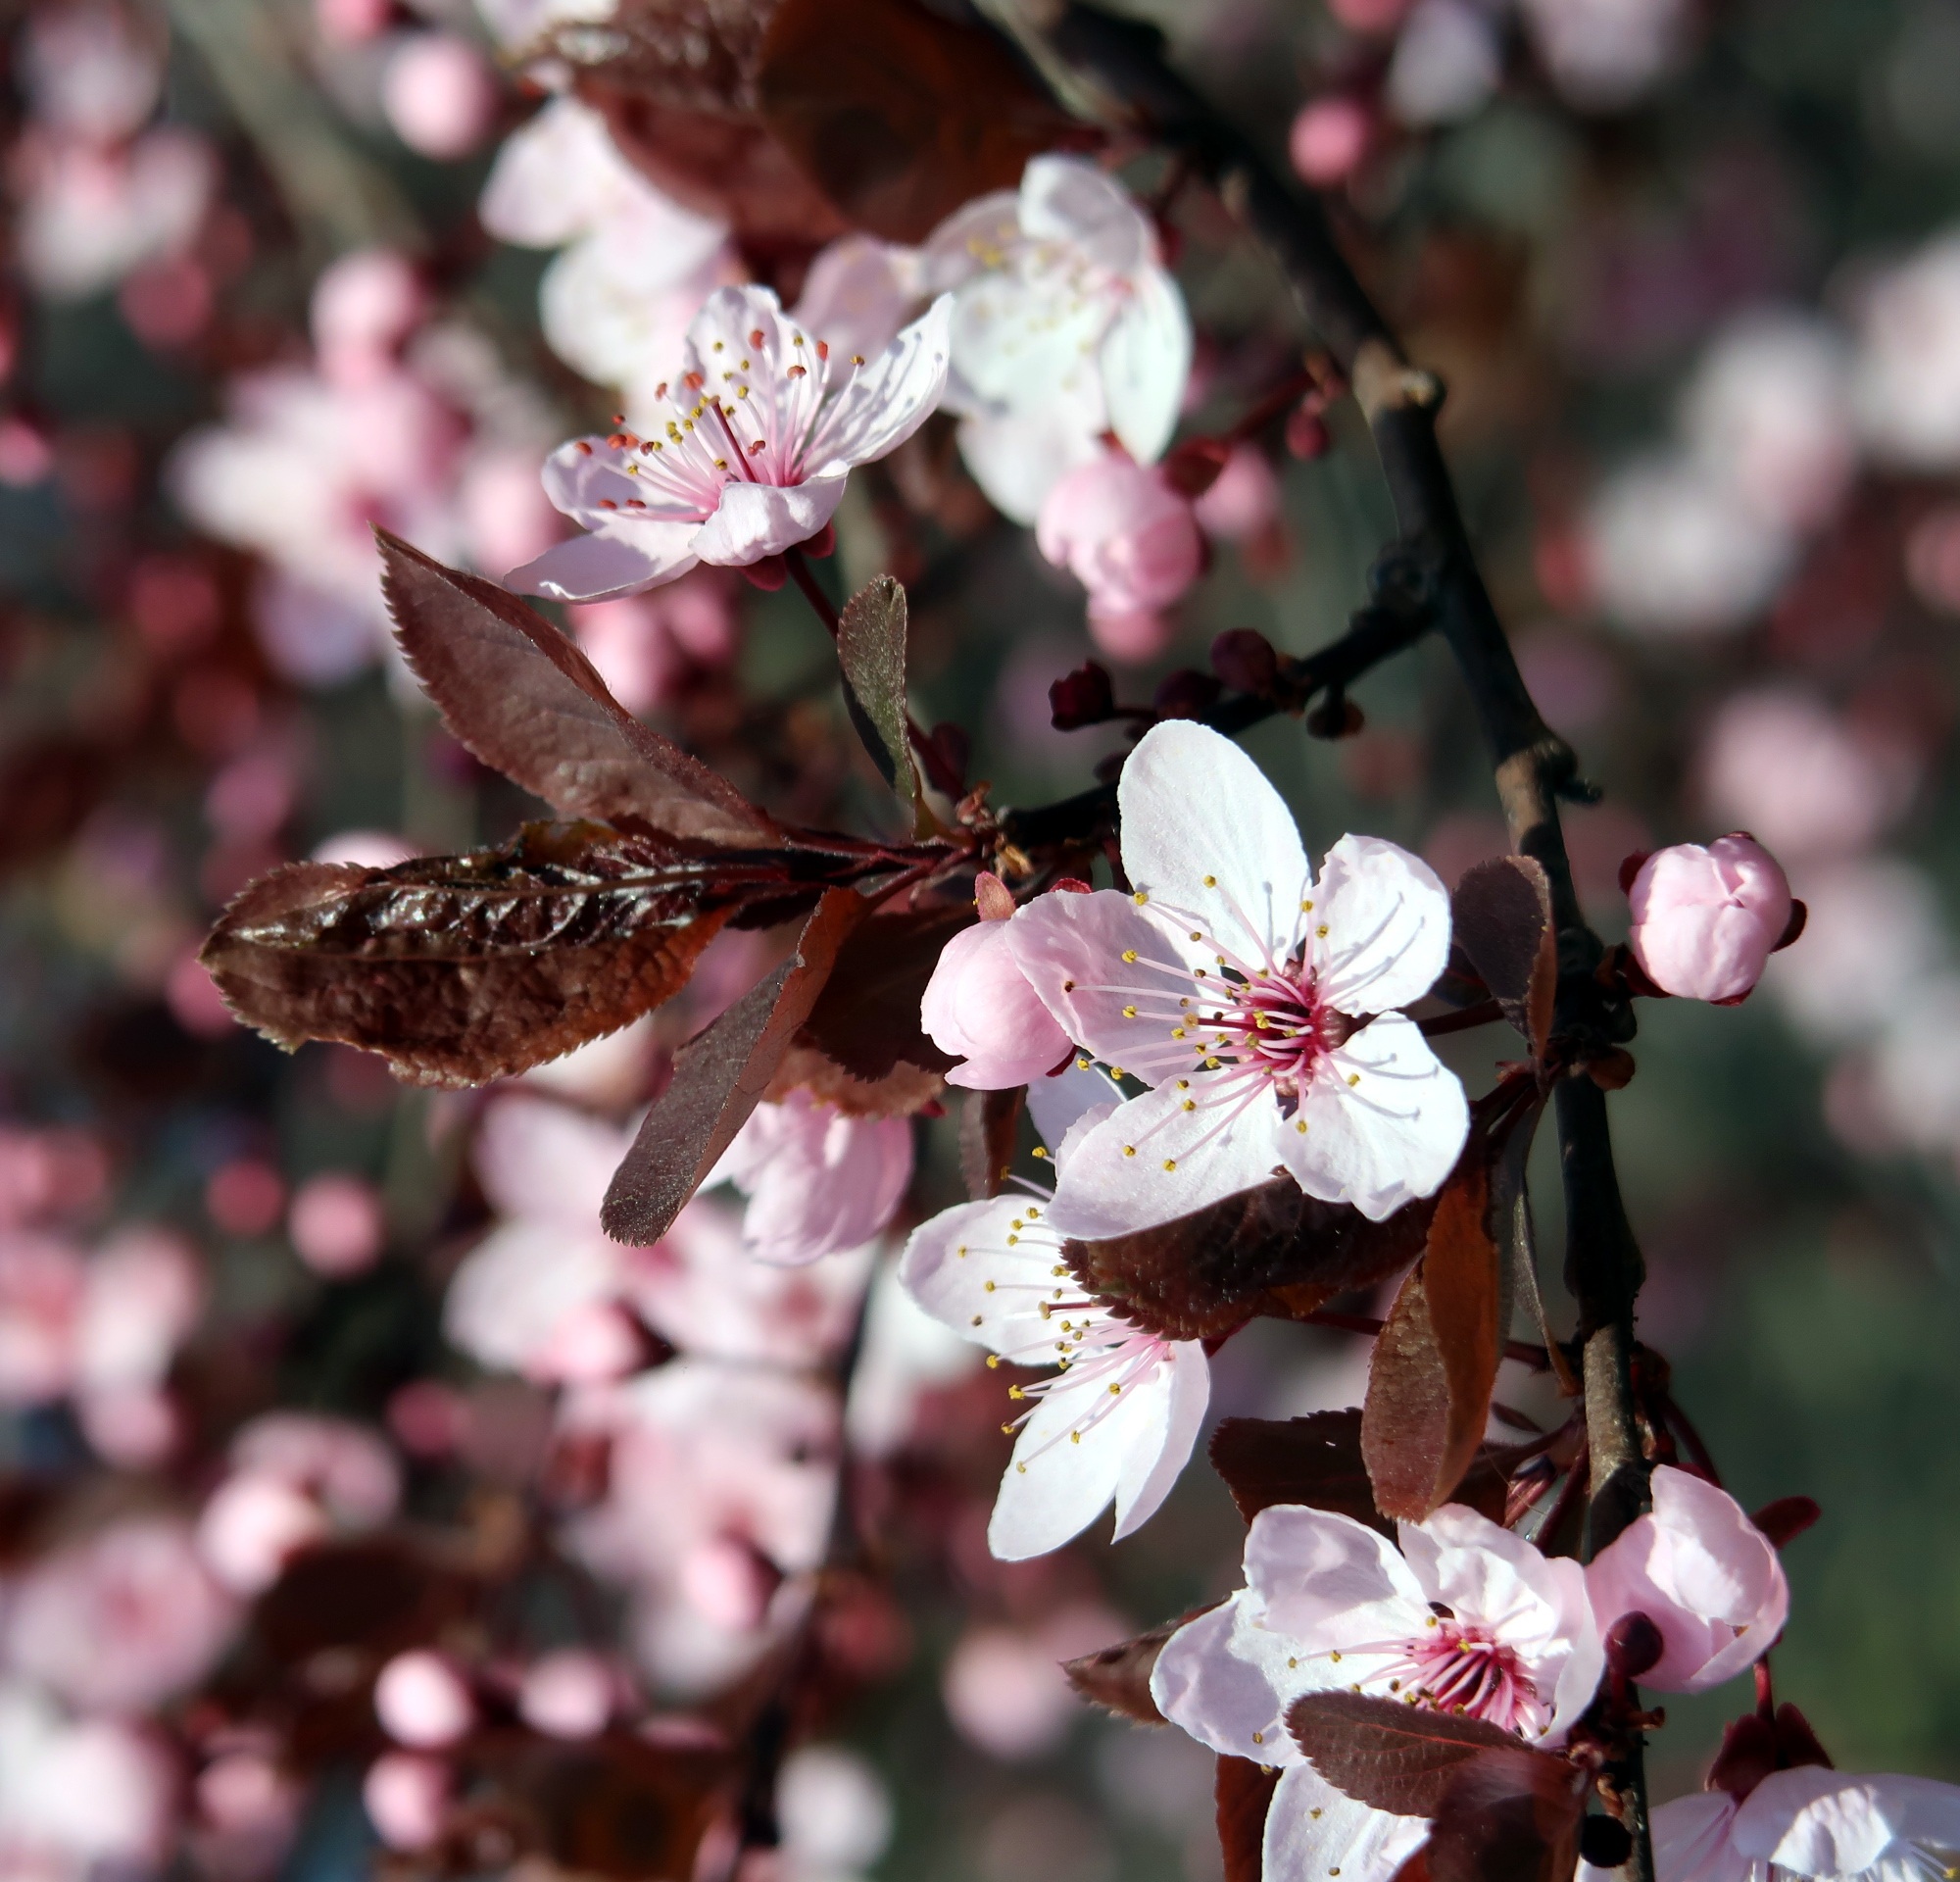
tree, branch, blossom, plant, fruit, leaf, flower, petal, food, spring, produce, botany, pink, flora, season, cherry blossom, close up, shrub, flowering, cherry, macro photography, flowering plant, rose family, land plant, branch of cherry tree japanese